History of Workington

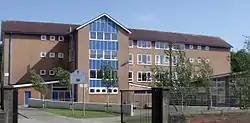
St Joseph Catholic High School on Harrington Road.

"The greatest strides in Curwen initiative occurred during the lordship of John Christian Curwen". Workington changed radically both economically and socially, during the period when John Christian was lord of the manor (1783–1828). A Curwen through his mother's side, it was said of him "he is the man who stands out...who must rank as one of the most interesting and progressive of Cumbrians of his day". He was Member of Parliament for Carlisle from 1796 to 1812 and from 1816 to 1820, following this with a period as member for Cumberland from 1820 to 1828. He made a national mark in his campaigns for reform of the Corn Laws and Agrarian Laws, and for Catholic emancipation especially the Roman Catholic Relief Act 1791 (31 Geo. 3. c. 32). His influence was such that he was offered peerages by both Addington and Castlereagh but he turned them down. His practical interest in agricultural reform can be traced in the proceedings of the Workington Agricultural Society, of which he was founder-president. Cumbrian archive records contain reports on Curwen's experimental farm at the Schoose, and on such other items as the estate he purchased between Windermere and Hawkshead, Lancashire, in order to encourage forestry. By planting over 800,000 trees around Windermere he transformed that area of the Lake District. An active supporter of the abolition of slavery, his friend and party activist William Wilberforce spent time with John Christian on Belle Isle.